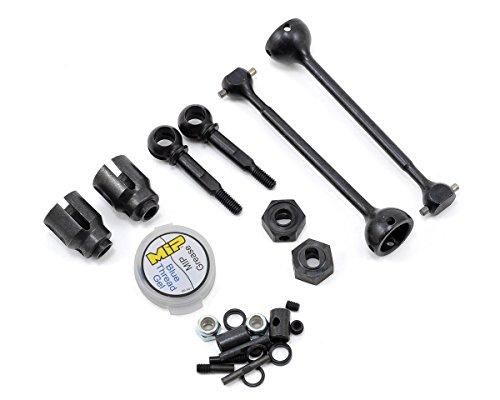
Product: Moore Ideal Products 13270 Race Duty Steel CVD Kit - Rear - Traxxas Slash 4x4 - Stampede 4x4 - Rally
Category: Toys & Games | Hobbies | Remote & App Controlled Vehicles & Parts | Remote & App Controlled Vehicle Parts | Power Plant & Driveline Systems | Axles
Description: Fits Traxxas Slash, Rally, Stampede, and vehicles with no modifications.
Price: $54.35